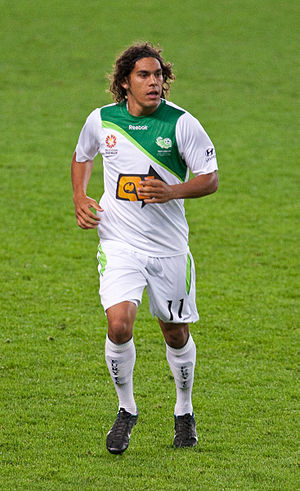
David Williams
David Williams er australsk fodboldspiller, der spiller for Melbourne City, for hvem han underskrev en kontrakt med i 2011.